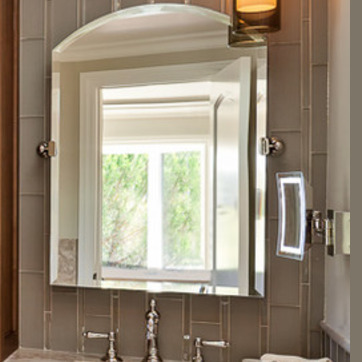
Material: mirror